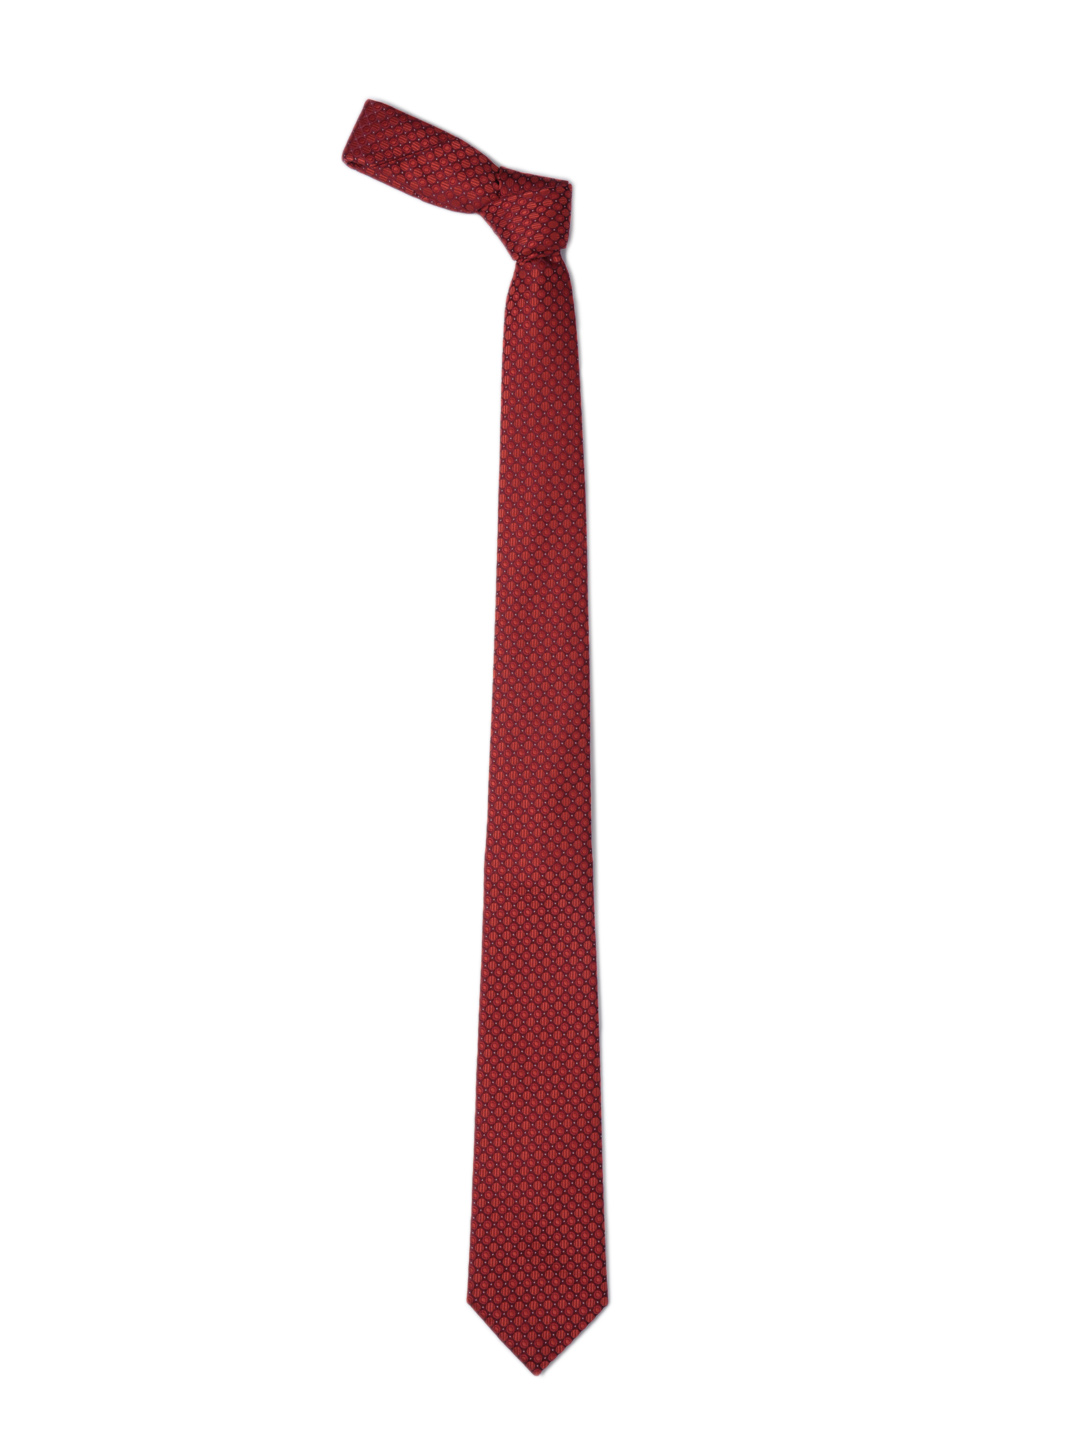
Park Avenue Men Red Tie
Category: Accessories / Ties / Ties
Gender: Men
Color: Red
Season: Summer 2012
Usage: Casual